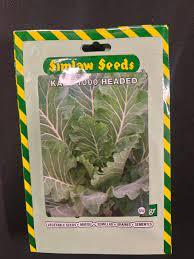
Eneo la tambarare likiwa limepakana milima wenye miamba, lina uoto wa asili wenye miti, majani pamoja na vichaka